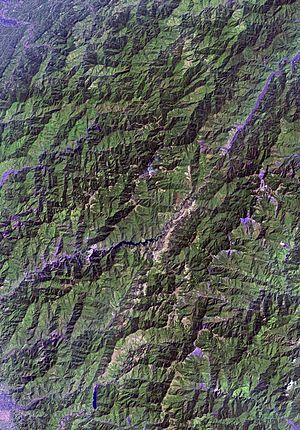
La chaîne du Yushan, en chinois 玉山山脈, également appelée chaîne de Jade, est une chaîne centrale-méridionale de Taïwan s'étendant sur le comté de Chiayi, Kaohsiung et le comté de Nantou. Elle se situe en face de la chaîne de Chungyang à l'est et séparée par la rivière Qishan de la chaîne d'Alishan à l'ouest. Elle est l'une des cinq chaînes principales de l'île.